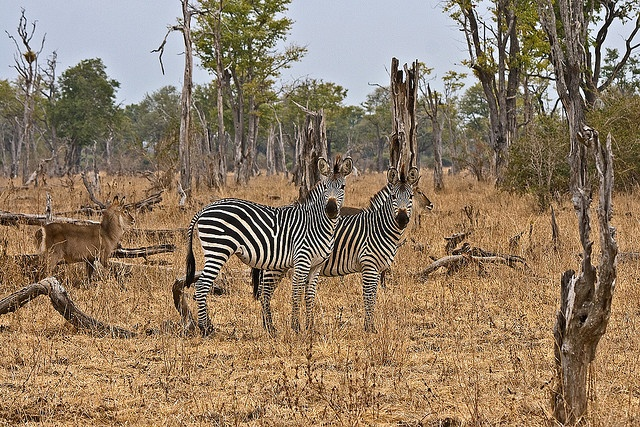
A herd of zebras are standing in a field.
Two zebra's looking attentively to their right in a field.
These two zebra are next to each other and looking in the same direction.
Two zebras with their heads turned to their right.
A pair of zebras looking towards the camera in a barren field.